Port of Isla Cristina

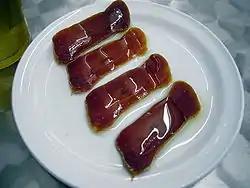
Tuna mojama from Isla Cristina, together with Barbate, its main producer.

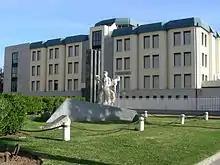
Fishermen's Guild of Isla Cristina.

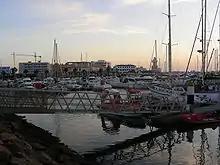
View of the marina of Isla Cristina.

The marina is managed by the "Empresa Pública de Puertos de Andalucía" (EPPA) and has 204 berths. The 2007 PGOU includes an extension that increases the number of pontoons and moorings. On November 10, 2009, the environmental impact declaration for its construction was initiated, specifying that it will have 760 mooring points and another 160 anchoring points in "Playa de la Gola", on the left bank of the Carreras estuary, taking advantage of the eastern breakwater as protection.